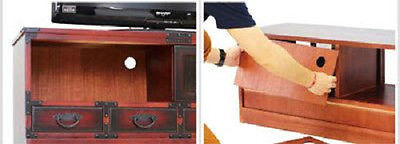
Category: cabinet